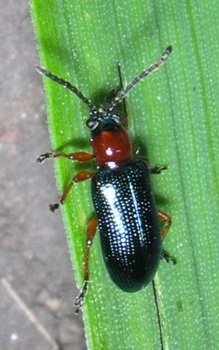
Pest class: cereal_leaf_beetle